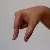
The image shows a hand gesture representing the letter 'Q' in Indian Sign Language.